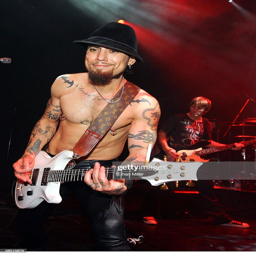
artists perform at the grand opening .